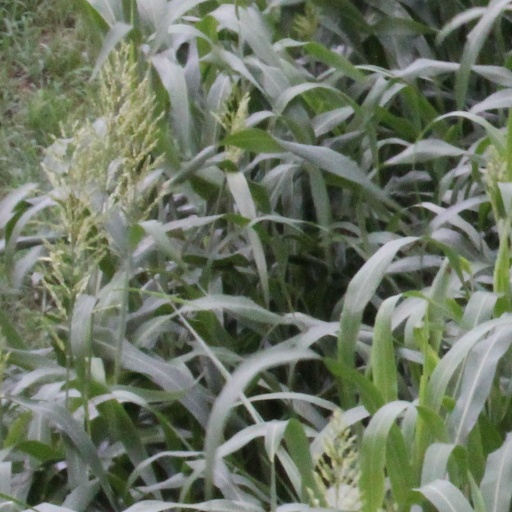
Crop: sorghum